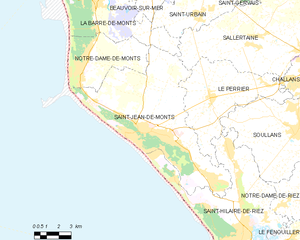
Carte des communes françaises Saint-Jean-de-Monts